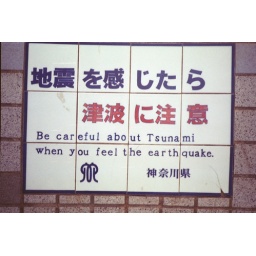
this is a sign near the beach in kamakura, japan.